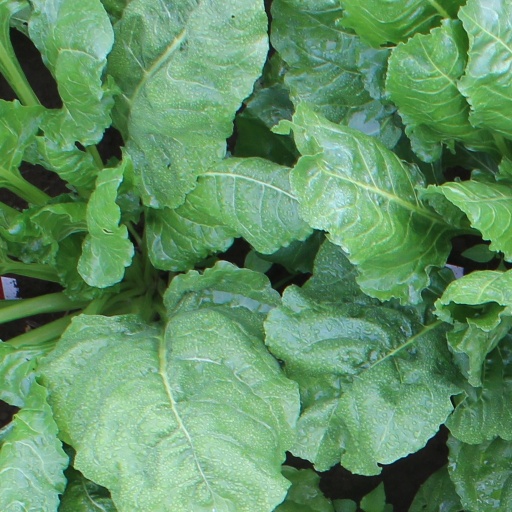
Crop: sugar beet